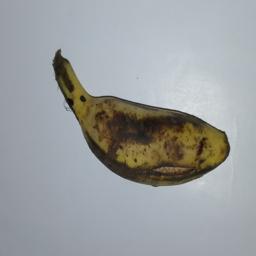
Banana variety: Champa Kola